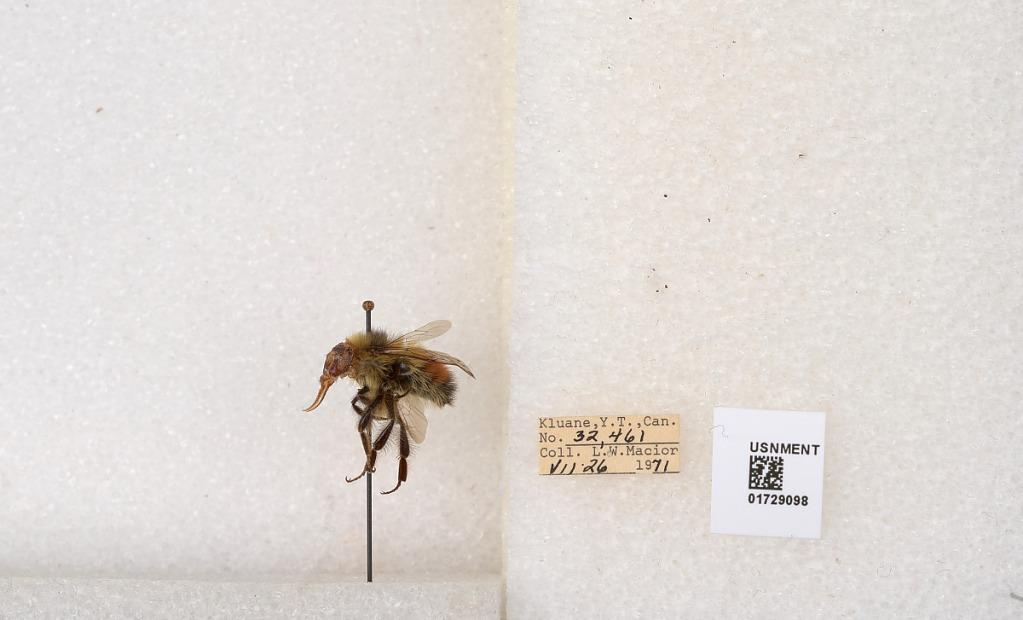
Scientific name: Bombus flavifrons Cresson
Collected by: L. Macior
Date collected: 1971-7-26
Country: Canada
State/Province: Yukon Territory
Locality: Kluane National Park and Reserve
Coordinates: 60.7493, -139.504